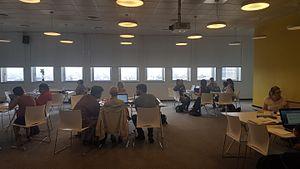
au cours de session Wiki Loves Art à la Bibliothèque royale de Belgique, Bruxelles
Un edit-a-thon est un événement organisé dans les communautés de projets en ligne tels que Wikipédia, OpenStreetMap ou encore LocalWiki pendant lequel les éditeurs créent, modifient et améliorent des articles sur un thème, sujet ou un type spécifique de contenu. Les nouveaux contributeurs y reçoivent généralement une formation de base à l'édition.